Buddhist symbolism

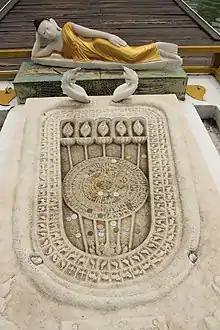

The peacock has multiple distinctly different symbols for which it is considered in different parts of the world and religions; however, in Buddhism, the peacock is a symbol of wisdom. The way they are connected to the bodhisattvas is by the peacock's ability to eat a poisonous plant without getting affected by the plant, which correlates with the bodhisattva's path toward enlightenment. The bodhisattva's path begins with delusions, ignorance, desire, lastly hatred, which all can be translated into moha, raga, dvesa. The opening of the colorful tail of the peacock can be compared to the enlightenment of the bodhisattva. The tradition that comes with the symbol of the peacock is when the bodhisattva becomes enlightened. The bodhisattva's body is adorned with five brightly colored feathers (red, blue, green, and others) that can be seen on the body. During the ceremony, the bodhisattva eats the same poisonous plants as the peacock, as it happens, the feathers slowly change colors since, like the peacock, these individuals are not worried about the harm that may come to them. Essentially the peacock is a symbol of the change from the path of desire to the path of liberation. The deities that are associated with the peacock is Amitabha, who happens to represent desire and attachment into changes into liberation. Along with the peacock being a symbol in Buddhism, birds as a whole can be seen to be a part of the mantra said during "Wheel of Law", which has “Aum or Om Mani Padme Hung or hum rhi” as the individual symbols. When said together, the translation of the mantra is "Adoration to the jewel in the Lotus Amen". According to Tseten Namgyal. states that the symbols represented as "Om corresponding angels, Mani representing demons, Padme as men, hum as quadrupeds srhi as birds and reptiles".